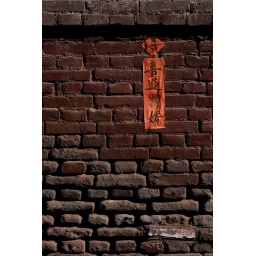
paper stuck on crumbling wall in pingyao